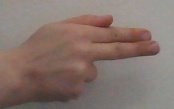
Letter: ghain